Anne Gainsford

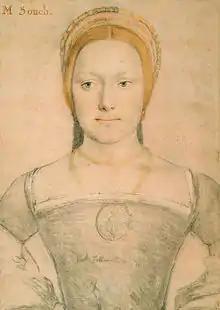
Hans Holbein chalk portrait of a woman whom some art historians identify as Anne Gainsford; however, it's more likely to be that of Mary Zouche, another lady-in-waiting. The name M. Souch in the top left corner of the portrait could indicate either "Mistress" Zouche or "Mary" Zouche

Anne Gainsford was born on an unknown date in Crowhurst, Surrey, England, a daughter of John Gainsford by his second wife, Anne Hawte, the daughter of Richard Haute (d. 8 April 1487) and Elizabeth Tyrrell, widow of Sir Robert Darcy (c.1420 – 2 November 1469) of Maldon, Essex, and daughter of Sir Thomas Tyrrell (d. 28 March 1477) of Heron in East Horndon, Essex. She had a sister, Mary.